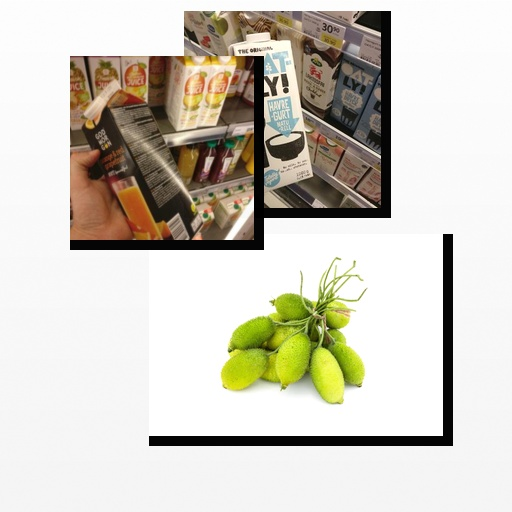
Food items: spiny_gourd, orange_red_grapefruit_juice, oatghurt